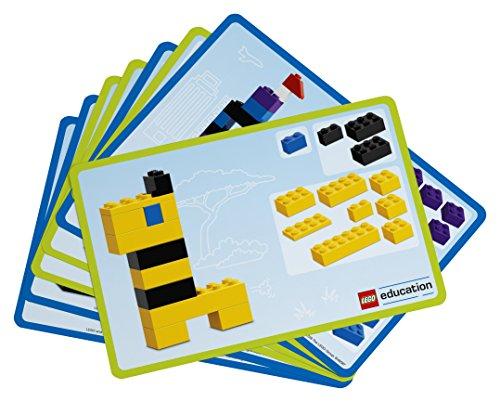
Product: Creative LEGO Brick Set by LEGO Education
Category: Toys & Games | Building Toys | Building Sets
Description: The 1, 000-piece LEGO brick set helps students to develop their fine-motor skills.
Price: $59.95
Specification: ProductDimensions:15x10.3x4.6inches|ItemWeight:10.6ounces|ShippingWeight:3.48pounds(Viewshippingratesandpolicies)|ASIN:B0199PDXO6|Itemmodelnumber:6138613|Manufacturerrecommendedage:4yearsandup